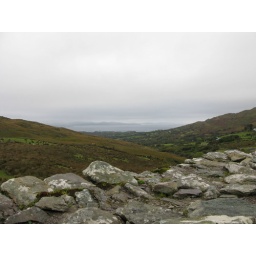
082 Looking over the wall towards the ocean